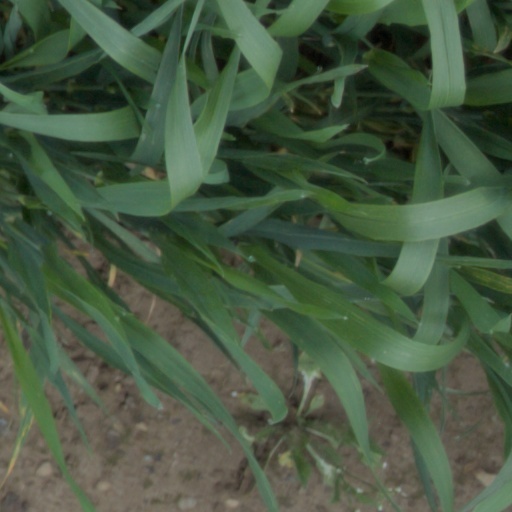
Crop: wheat